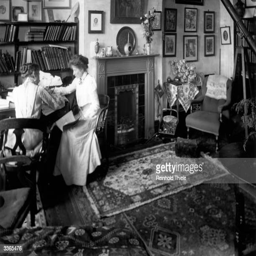
a tutor 's room founded it was the first college for undergraduate women